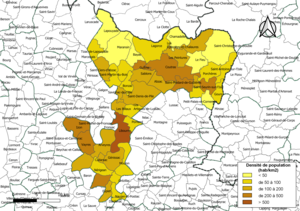
Carte des densités de population (millésimée 2016) des communes de la communauté de communes la Communauté d'agglomération du Libournais, département de la Gironde, France. Composition au 1er janvier 2019.
La communauté d'agglomération du Libournais, abrégée en CALI, est un établissement public de coopération intercommunale français situé dans le département de la Gironde, en région Nouvelle-Aquitaine.